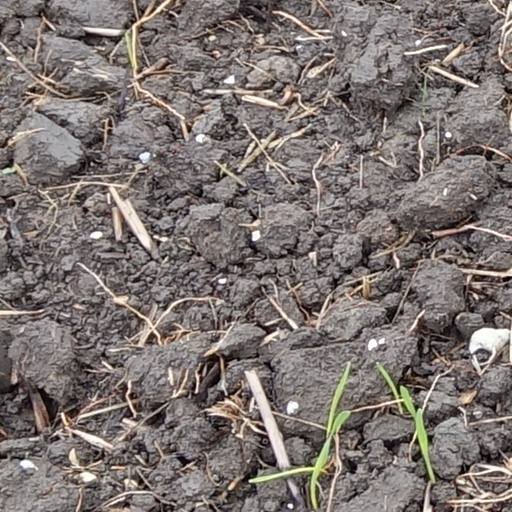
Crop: wheat